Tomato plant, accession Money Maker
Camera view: bottom (45 deg); turntable rotation: 210 degrees
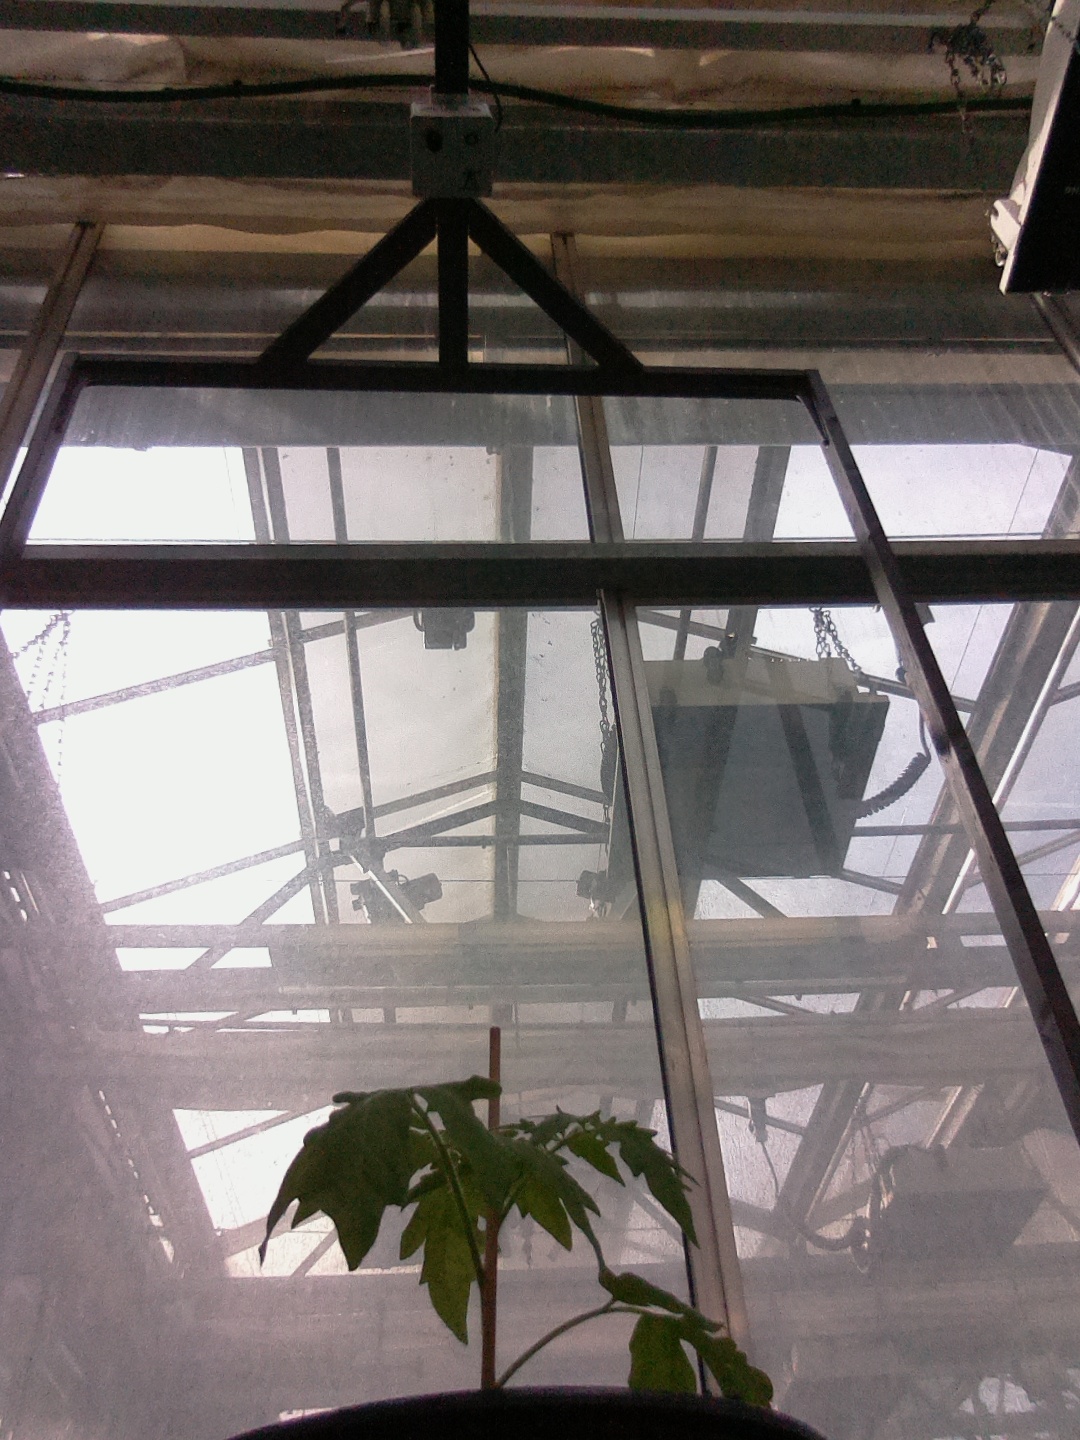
BBCH growth stage 13: 6 of true leaves visible